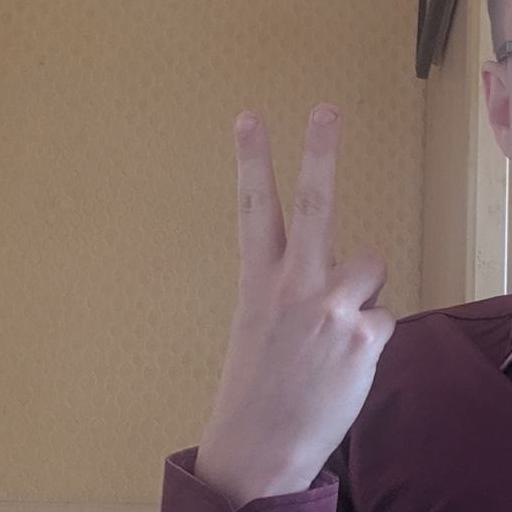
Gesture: peace_inverted